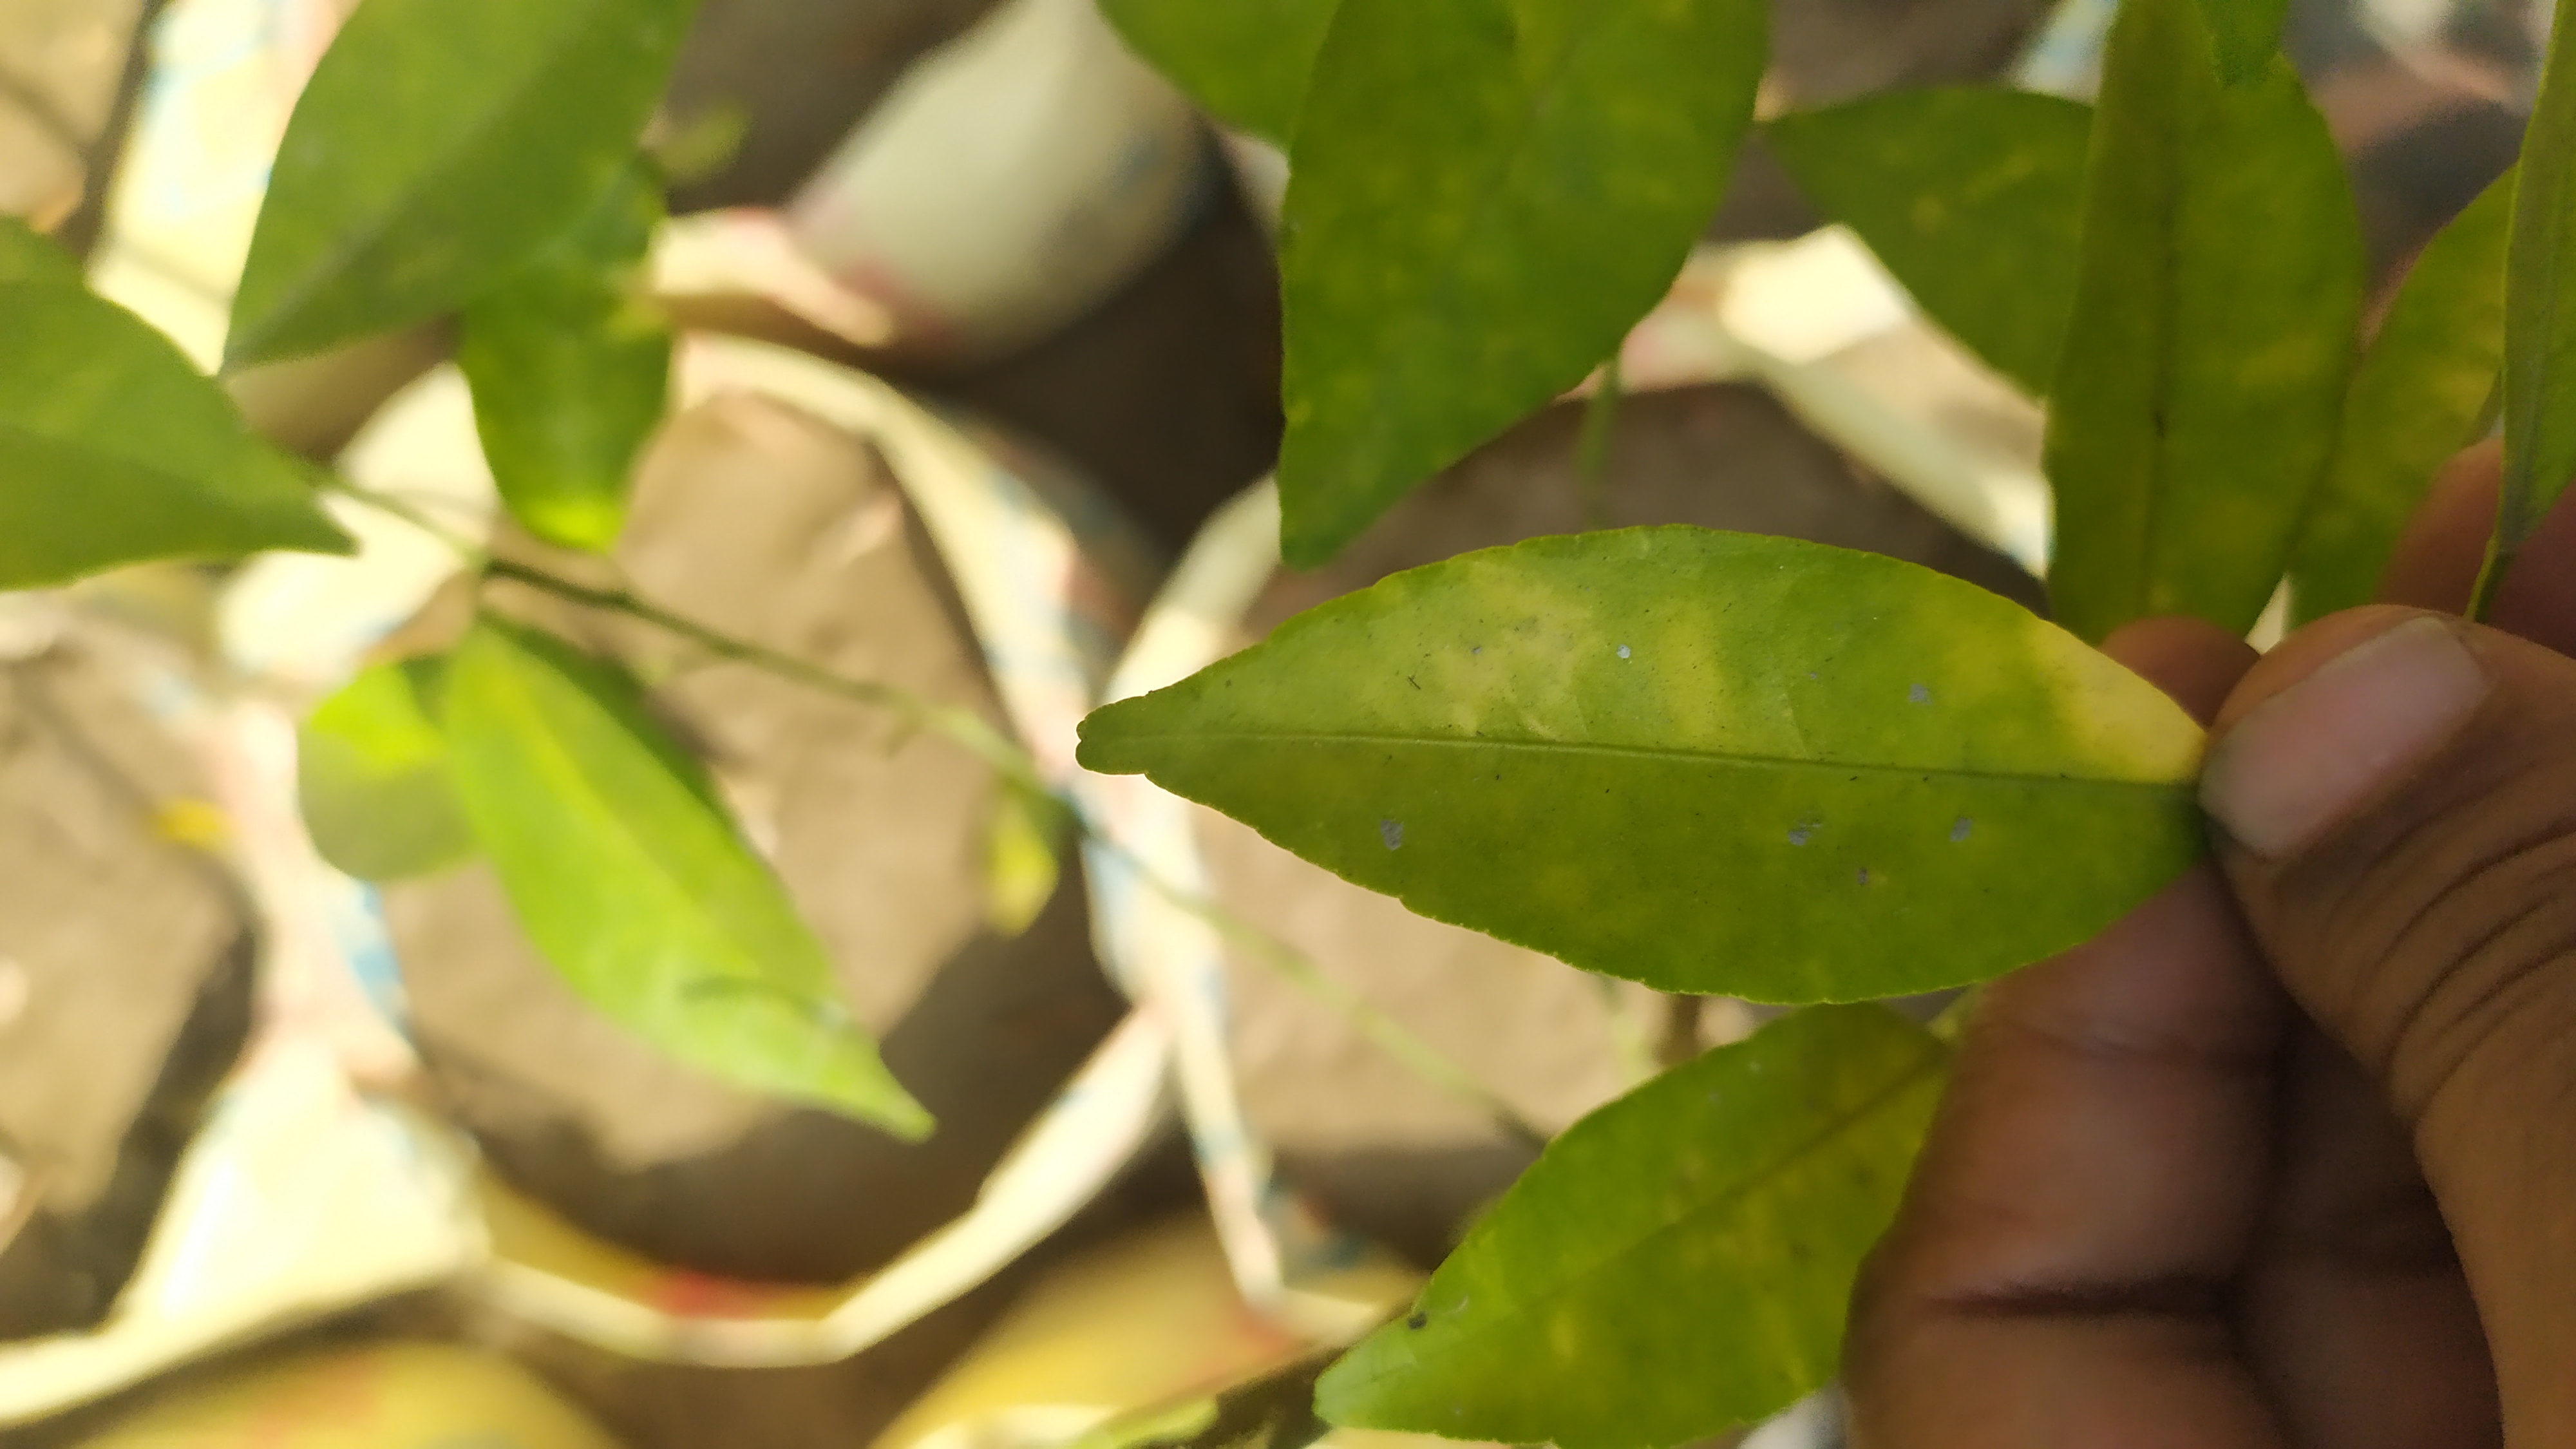
Mandarin leaf variety: Mandaring